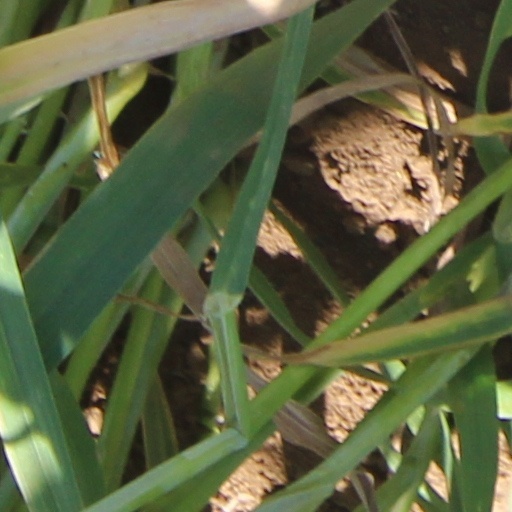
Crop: wheat